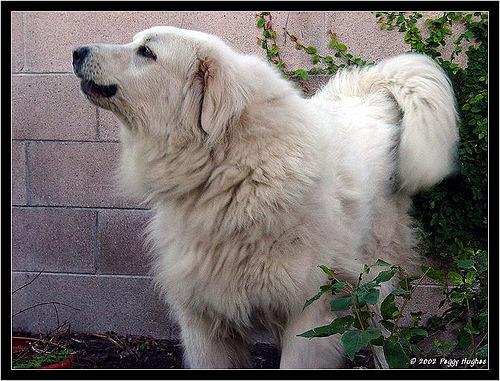
Breed: great pyrenees